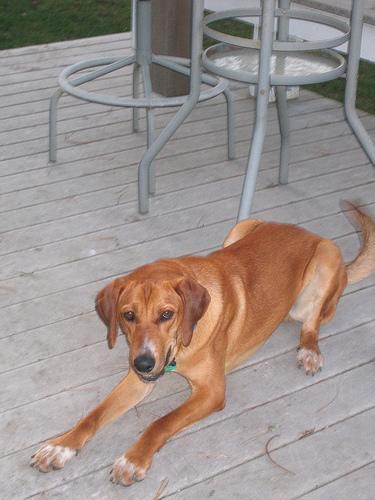
redbone